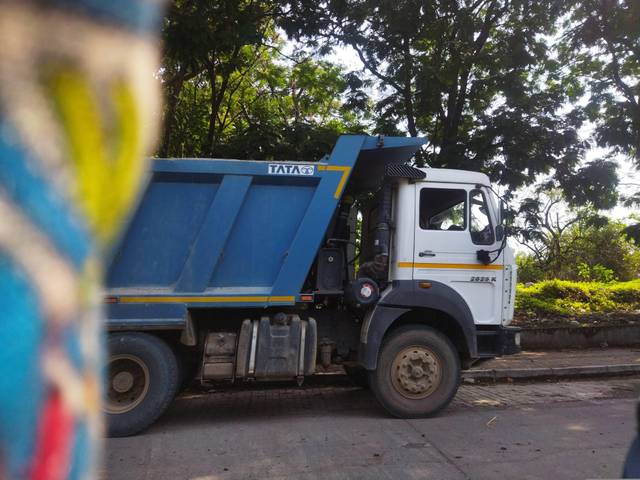
Region: India
Coordinates: 18.55, 73.853